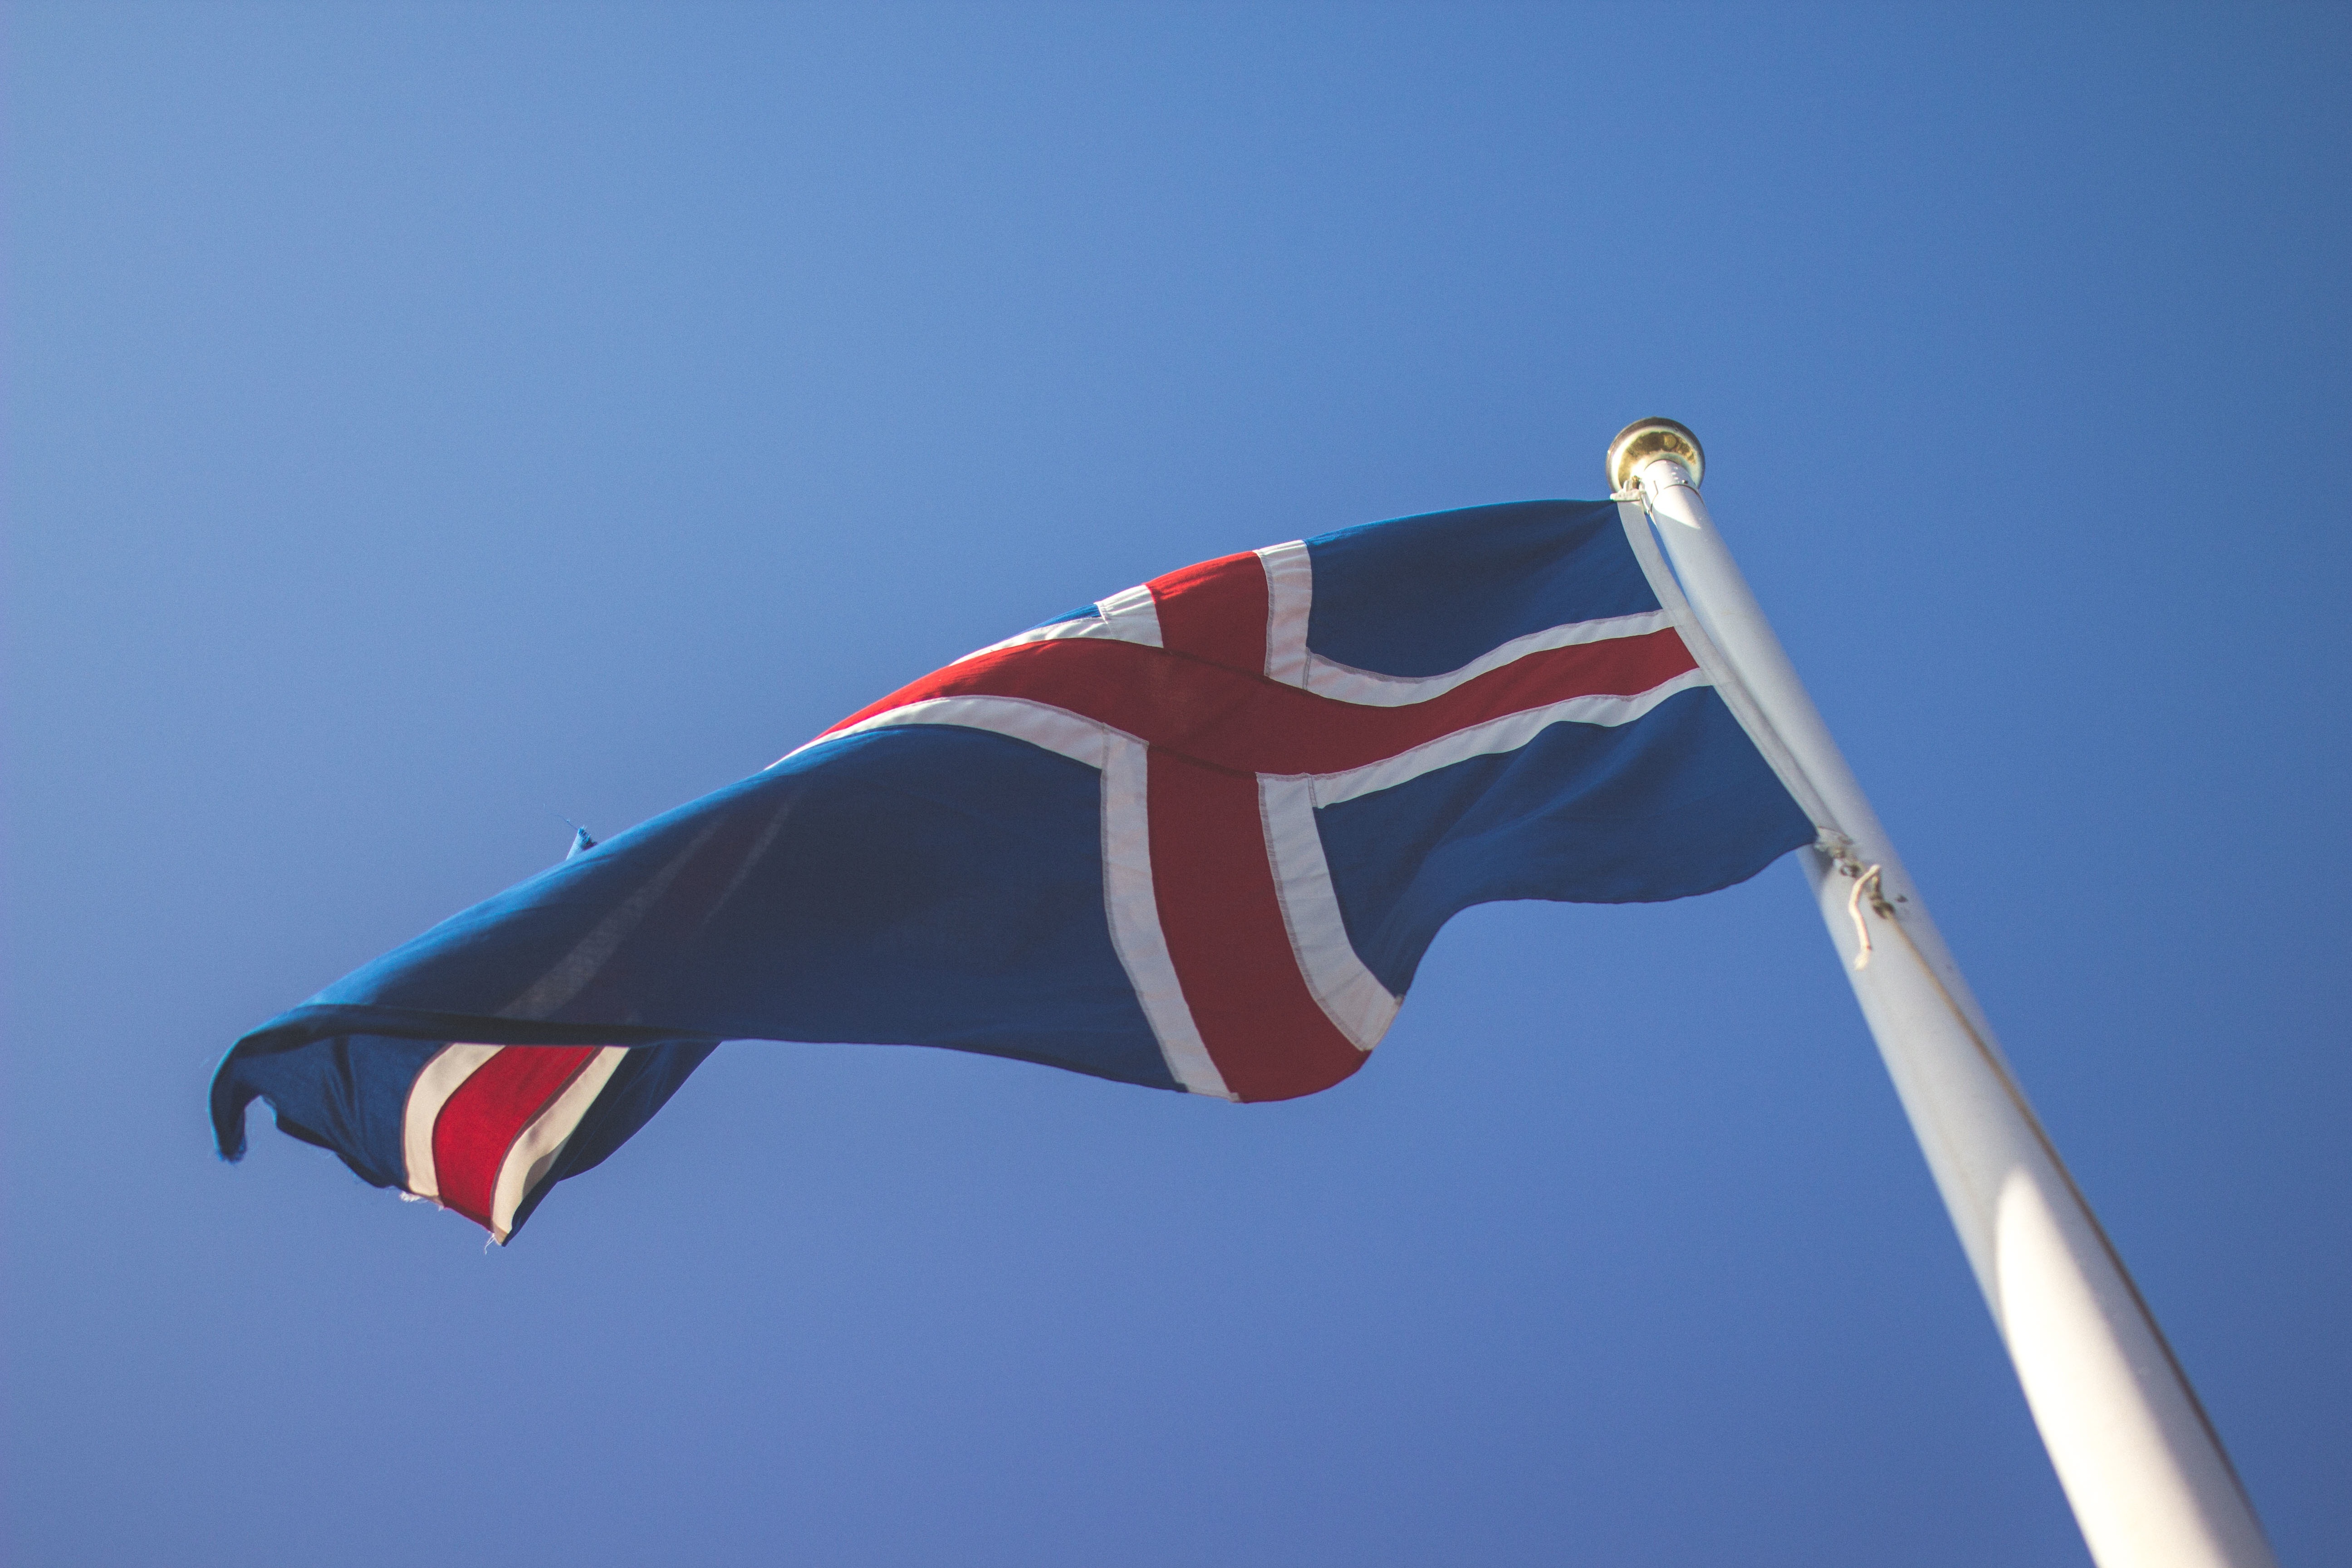
wing, wind, country, sign, pole, europe, symbol, banner, flag, blue, iceland, toy, patriotism, national, design, sports, icon, nation, flag of the united states, atmosphere of earth, windsports